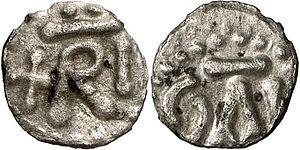
Denier. Avers